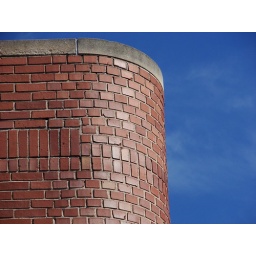
Corner of the former International Harvester Farmall Works office building in Rock Island,IL.